Dahlia

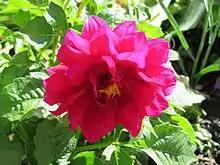
Dahlinova 'Carolina Burgundy' ("Misc")

Since 1789 when Cavanilles first flowered the dahlia in Europe, there has been an ongoing effort by many growers, botanists and taxonomists, to determine the development of the dahlia to modern times. At least 85 species have been reported: approximately 25 of these were first reported from the wild; the remainder appeared in gardens in Europe. They were considered hybrids, the results of crossing between previously reported species, or developed from the seeds sent by Humboldt from Mexico in 1805, or perhaps from some other undocumented seeds that had found their way to Europe. Several of these were soon discovered to be identical with earlier reported species, but the greatest number are new varieties. Morphological variation is highly pronounced in the dahlia. William John Cooper Lawrence, who hybridized hundreds of families of dahlias in the 1920s, stated: "I have not yet seen any two plants in the families I have raised which were not to be distinguished one from the other. Constant reclassification of the 85 reported species has resulted in a considerably smaller number of distinct species, as there is a great deal of disagreement today between systematists over classification.